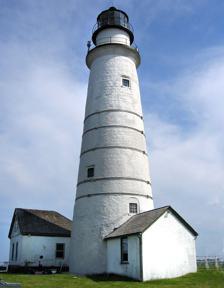
Building: Boston Light
Country: United States of America
Year built: 1716
Lighthouse in Massachusetts, United States Lighthouse Boston Light Boston Light Location Little Brewster Island Boston , Massachusetts Coordinates 42°19′41″N 70°53′24″W / 42.32794°N 70.8901°W / 42.32794; -70.8901 Tower Constructed 1716 Foundation Granite Ledge Construction Masonry, Rubble Stone with brick lining Automated 1998 Height 89 feet (27 m) Shape Conical Markings White with five steel bands and black trim Heritage National Historic Landmark , National Register of Historic Places listed place Fog signal HORN: 1 every 30s Light First lit 1783 (current tower) Deactivated 1776–1783 and during WWII. Focal height 102 feet (31 m) Lens Tallow candles (1716), 2nd order Fresnel lens (current) Intensity 1,800,000 candlepower Range 27 nautical miles (50 km; 31 mi) Characteristic Flashing white every 10 seconds. Boston Light U.S. National Register of Historic Places U.S. National Historic Landmark Area 3.5 acres (1.4 ha) MPS Lighthouses of Massachusetts TR (AD) NRHP reference No. 66000133 Added to NRHP October 15, 1966 Boston Light is a lighthouse located on Little Brewster Island in outer Boston Harbor, Massachusetts . The first lighthouse to be built on the site dates back to 1716, and was the first lighthouse to be built in what is now the United States . The current lighthouse dates from 1783. It is the second oldest working lighthouse in the United States (after Sandy Hook Lighthouse in New Jersey ) and is the only lighthouse to still be actively staffed by the United States Coast Guard despite its automation in 1998. The structure was designated a National Historic Landmark in 1964. History The first keeper of Boston Light was George Worthylake , who drowned, along with his wife and daughter, when returning to the island in 1718. During the American Revolution , the original lighthouse was held by British forces and was attacked and burnt on two occasions by American forces. As the British forces withdrew in 1776, they blew up the tower and completely destroyed it. The lighthouse was eventually reconstructed in 1783, to the same 75-foot (23 m) height as the original tower. In 1856 it was raised to its present height of 98 feet (30 m) and a new lantern room was added along with a 12-sided second order Fresnel lens . Historical information 1729 illustration showing signal cannon in right background Boston Lighthouse ( Leuchtthurm von Boston ; Phare de Boston ) by Karl Bodmer , 1839 The first lighthouse established in America was on Little Brewster Island in Boston Harbor and was first lit September 14, 1716. A tonnage tax of 1 penny per ton on all vessels, except coasters, moving in or out of Boston Harbor, paid for maintaining the light. The first keeper, George Worthylake , with a salary of £50 a year, also acted as pilot for vessels entering the harbor. In 1718 he and his wife and daughter, with two men, were drowned when the lighthouse boat capsized as they were returning to the island from Boston. Young Benjamin Franklin , then a printer in Boston, wrote a ballad about the incident entitled "Lighthouse Tragedy" and sold it on the streets of Boston. The pay of Keeper John Hayes was raised to £70 in 1718 so that he would not be obliged to entertain mariners on the island for extra money which he found " prejudicial to himself as well as to the town of Boston. " In 1719 he asked " That a great Gun may be placed on Said Island to answer Ships in a Fogg " and one was supplied that year on which the date 1700 was engraved. The gun is shown on a mezzotint engraving of Boston Light made by Burgess in 1729. Hayes’ successor in 1734 was Robert Ball who petitioned the general court for preference in piloting vessels into the harbor. The court designated him as an "established pilot" of the harbor for the next three years. In 1751 the lighthouse was badly damaged by fire so that only the walls remained. In 1774 the British took over the island and in 1775 the harbor was blocked and the lighthouse became useless. On July 20, 1775, a small detachment of American troops under Major Voss visited the island and burned the wooden parts of the lighthouse. The British began to repair it under a marine guard when General Washington dispatched Major Benjamin Tupper with 300 men in whaleboats on July 31, 1775, who defeated the guard and destroyed the repair work done. They were intercepted on leaving by British small boats and attacked. A direct hit on one of the British boats by an American field piece on Nantasket Head caused the British to retire to their boats with comparatively heavy losses. Only one American was killed. Major Tupper and his men were commended by General Washington. When the British left Boston, March 17, 1776, a number of their ships remained in the harbor. On June 13, 1776, American soldiers landed on Long Island, Boston Harbor, and at Nantasket Hill and opened fire on this fleet. Before sailing away, the British sent a boat ashore at Boston Light and left a time charge which blew up the lighthouse. Morning Off Boston Light by Clement Drew , 1879 In 1783 the Massachusetts Legislature supplied £1,450 to erect a new lighthouse on the site of the old. This new lighthouse was 75 feet (23 m) high with walls 7 feet 6 inches (2.29 m) thick at the base, tapering to 2 feet 6 inches (0.76 m) at the top. The octagonal lantern was 15 feet (4.6 m) high and 8 feet (2.4 m) in diameter. Thomas Knox was appointed keeper. On June 10, 1790, the Boston Light was ceded to the new Federal Government. As seen from Hull Life Saving Museum In 1856, the height of the tower was raised to 98 feet (30 m) and it was listed as a second-order station. Boston Light with The Graves Light behind and a Provincetown ferry between them on the right. In 1893 the Massachusetts Institute of Technology sent 20 or 30 students to live on the island, while experiments were made with various types of foghorns in an endeavor to find one that would penetrate the area known as the "Ghost Walk" 6 or 7 miles (11 km) to the east. When the USS Alacrity (SP-206) was wrecked on the ice-covered ledges off the island on February 3, 1918, Keeper Jennings and his assistants made four attempts to shoot a rope to the doomed ship but each time the rope parted. Jennings brought the lighthouse dory to the shore, and, assisted by two naval reservists, pushed it over the ice and into the surf. Twenty-four men were clinging to the wreck in perilous positions when he reached it after a dangerous trip. Flinging a line aboard, they began the rescue of the half-frozen sailors, four times running the gauntlet of ice, rocks, and surf until all 24 men were saved. For this Jennings received a letter of commendation from Secretary Redfield . During World War II the light was extinguished as a security measure but was again placed in operation on July 2, 1945. The station is equipped with a 1,800,000 candlepower light visible for 27 nautical miles (50 km). Today 2007 Boston Light was automated in 1998, but was staffed by resident Coast Guard keeper, Sally Snowman until December 30, 2023. She has been assisted by Auxiliarist watchstanders from the Coast Guard Auxiliary . These personnel perform maintenance and act as interpretive tour guides. Its light, flashing white every 10 seconds, shines through the only second-order Fresnel lens still in use in Massachusetts (of only four total), and is visible from a distance of 27 nautical miles (50 km; 31 mi). Although it is still an important navigation mark, its importance has been decreased over the last century by the use of Boston Harbor's North Channel for most large vessels entering the harbor, which is marked by Graves Light . Guided tours of the island and lighthouse are available. They are also available through the National Park Service. The lighthouse underwent major renovations in 2014 and was covered with scaffolding. It reopened to visitors in 2015. See also List of National Historic Landmarks in Boston National Register of Historic Places listings in southern Boston, Massachusetts References Wikimedia Commons has media related to Boston Light .